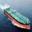
Label: ship